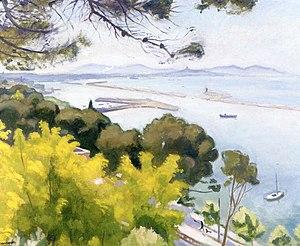
Albert Marquet est un peintre et dessinateur français né le 27 mars 1875 à Bordeaux et mort le 14 juin 1947 à Paris.